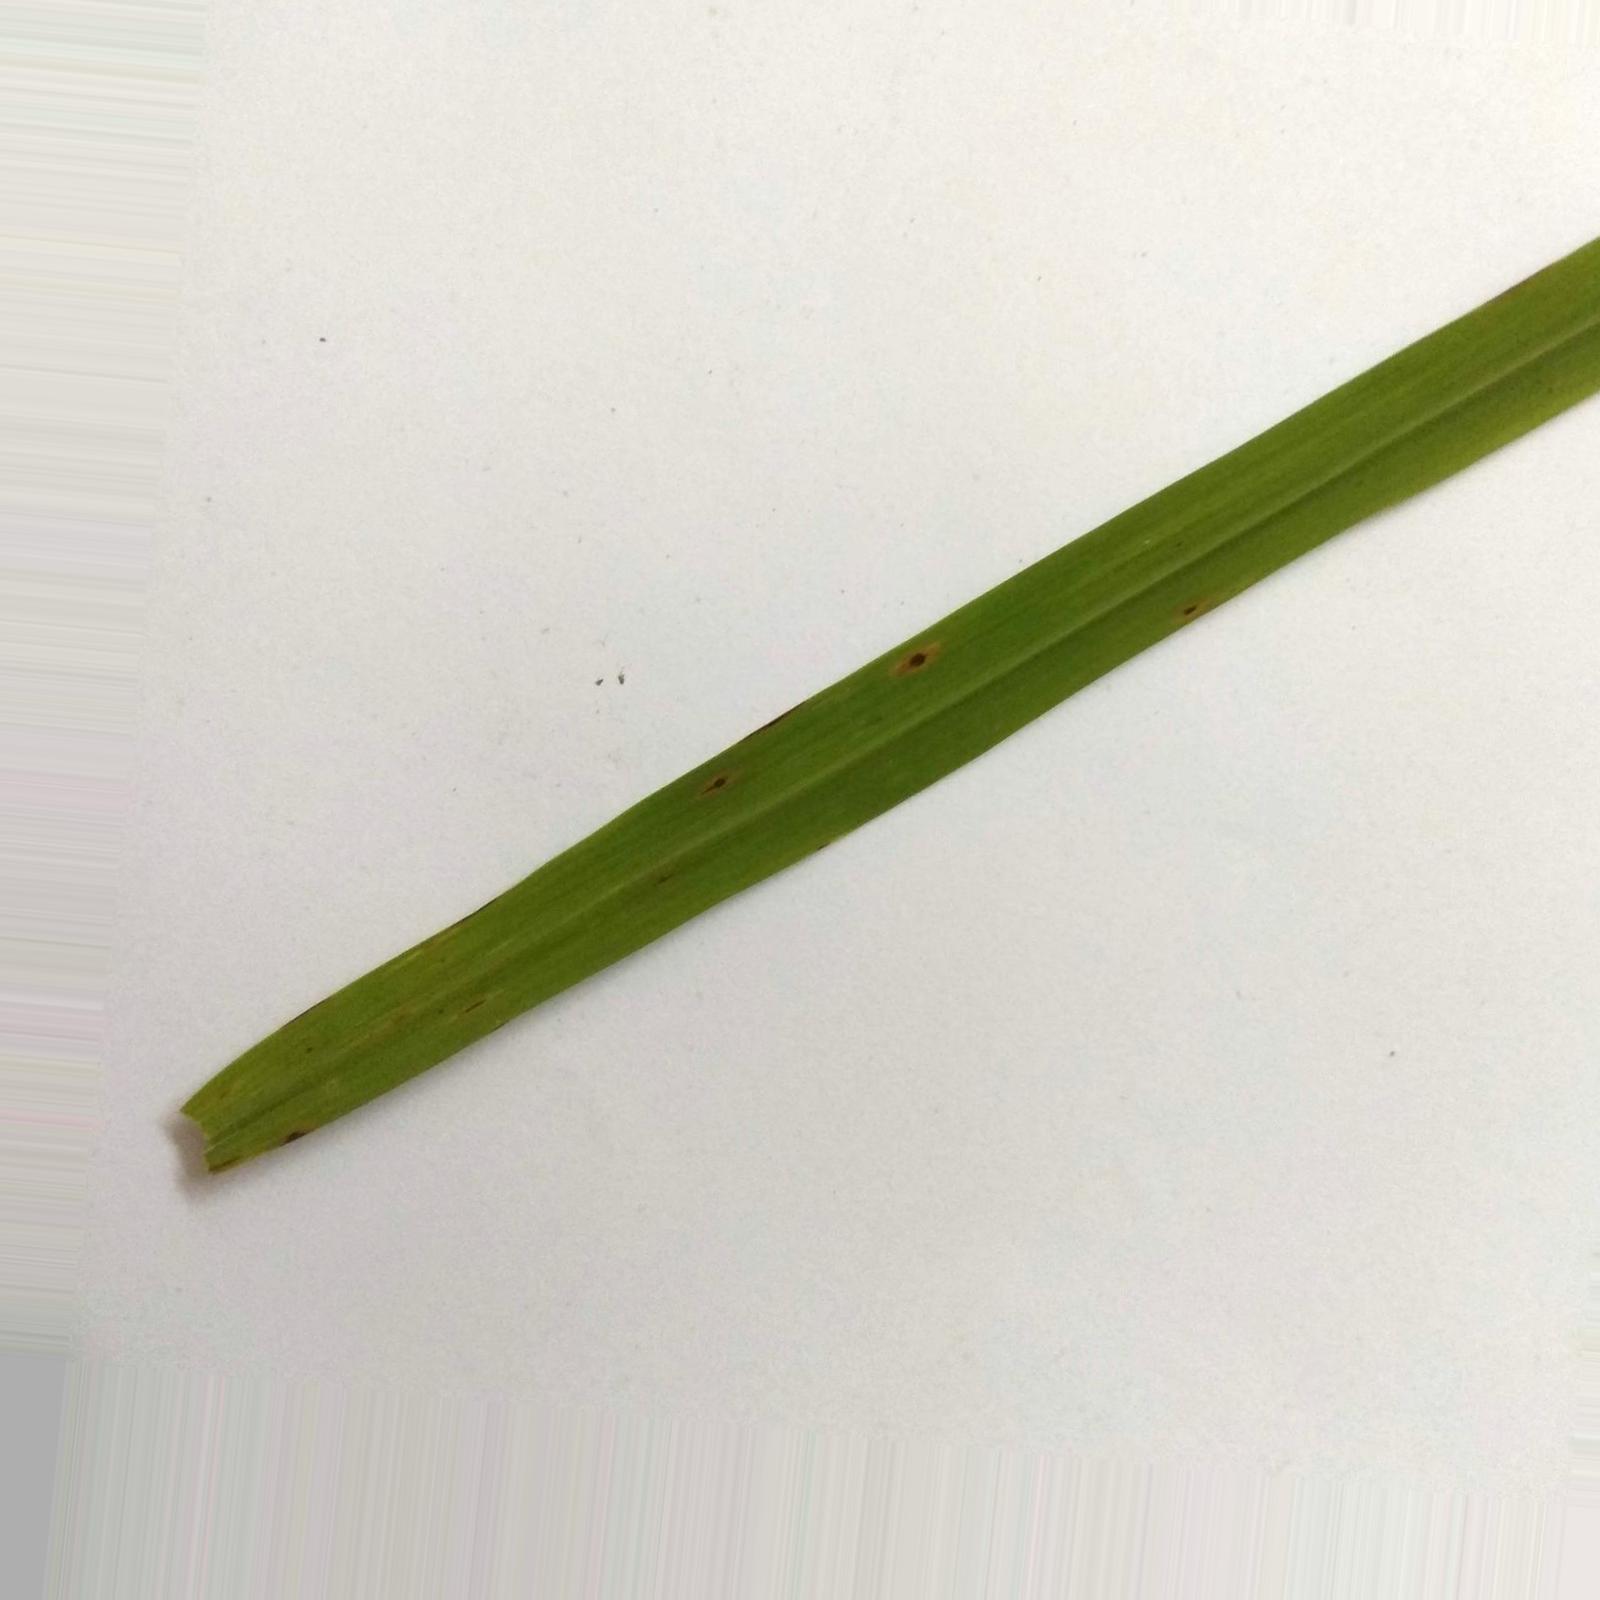
Nhãn: Bệnh Đốm Nâu ( Brown spot )